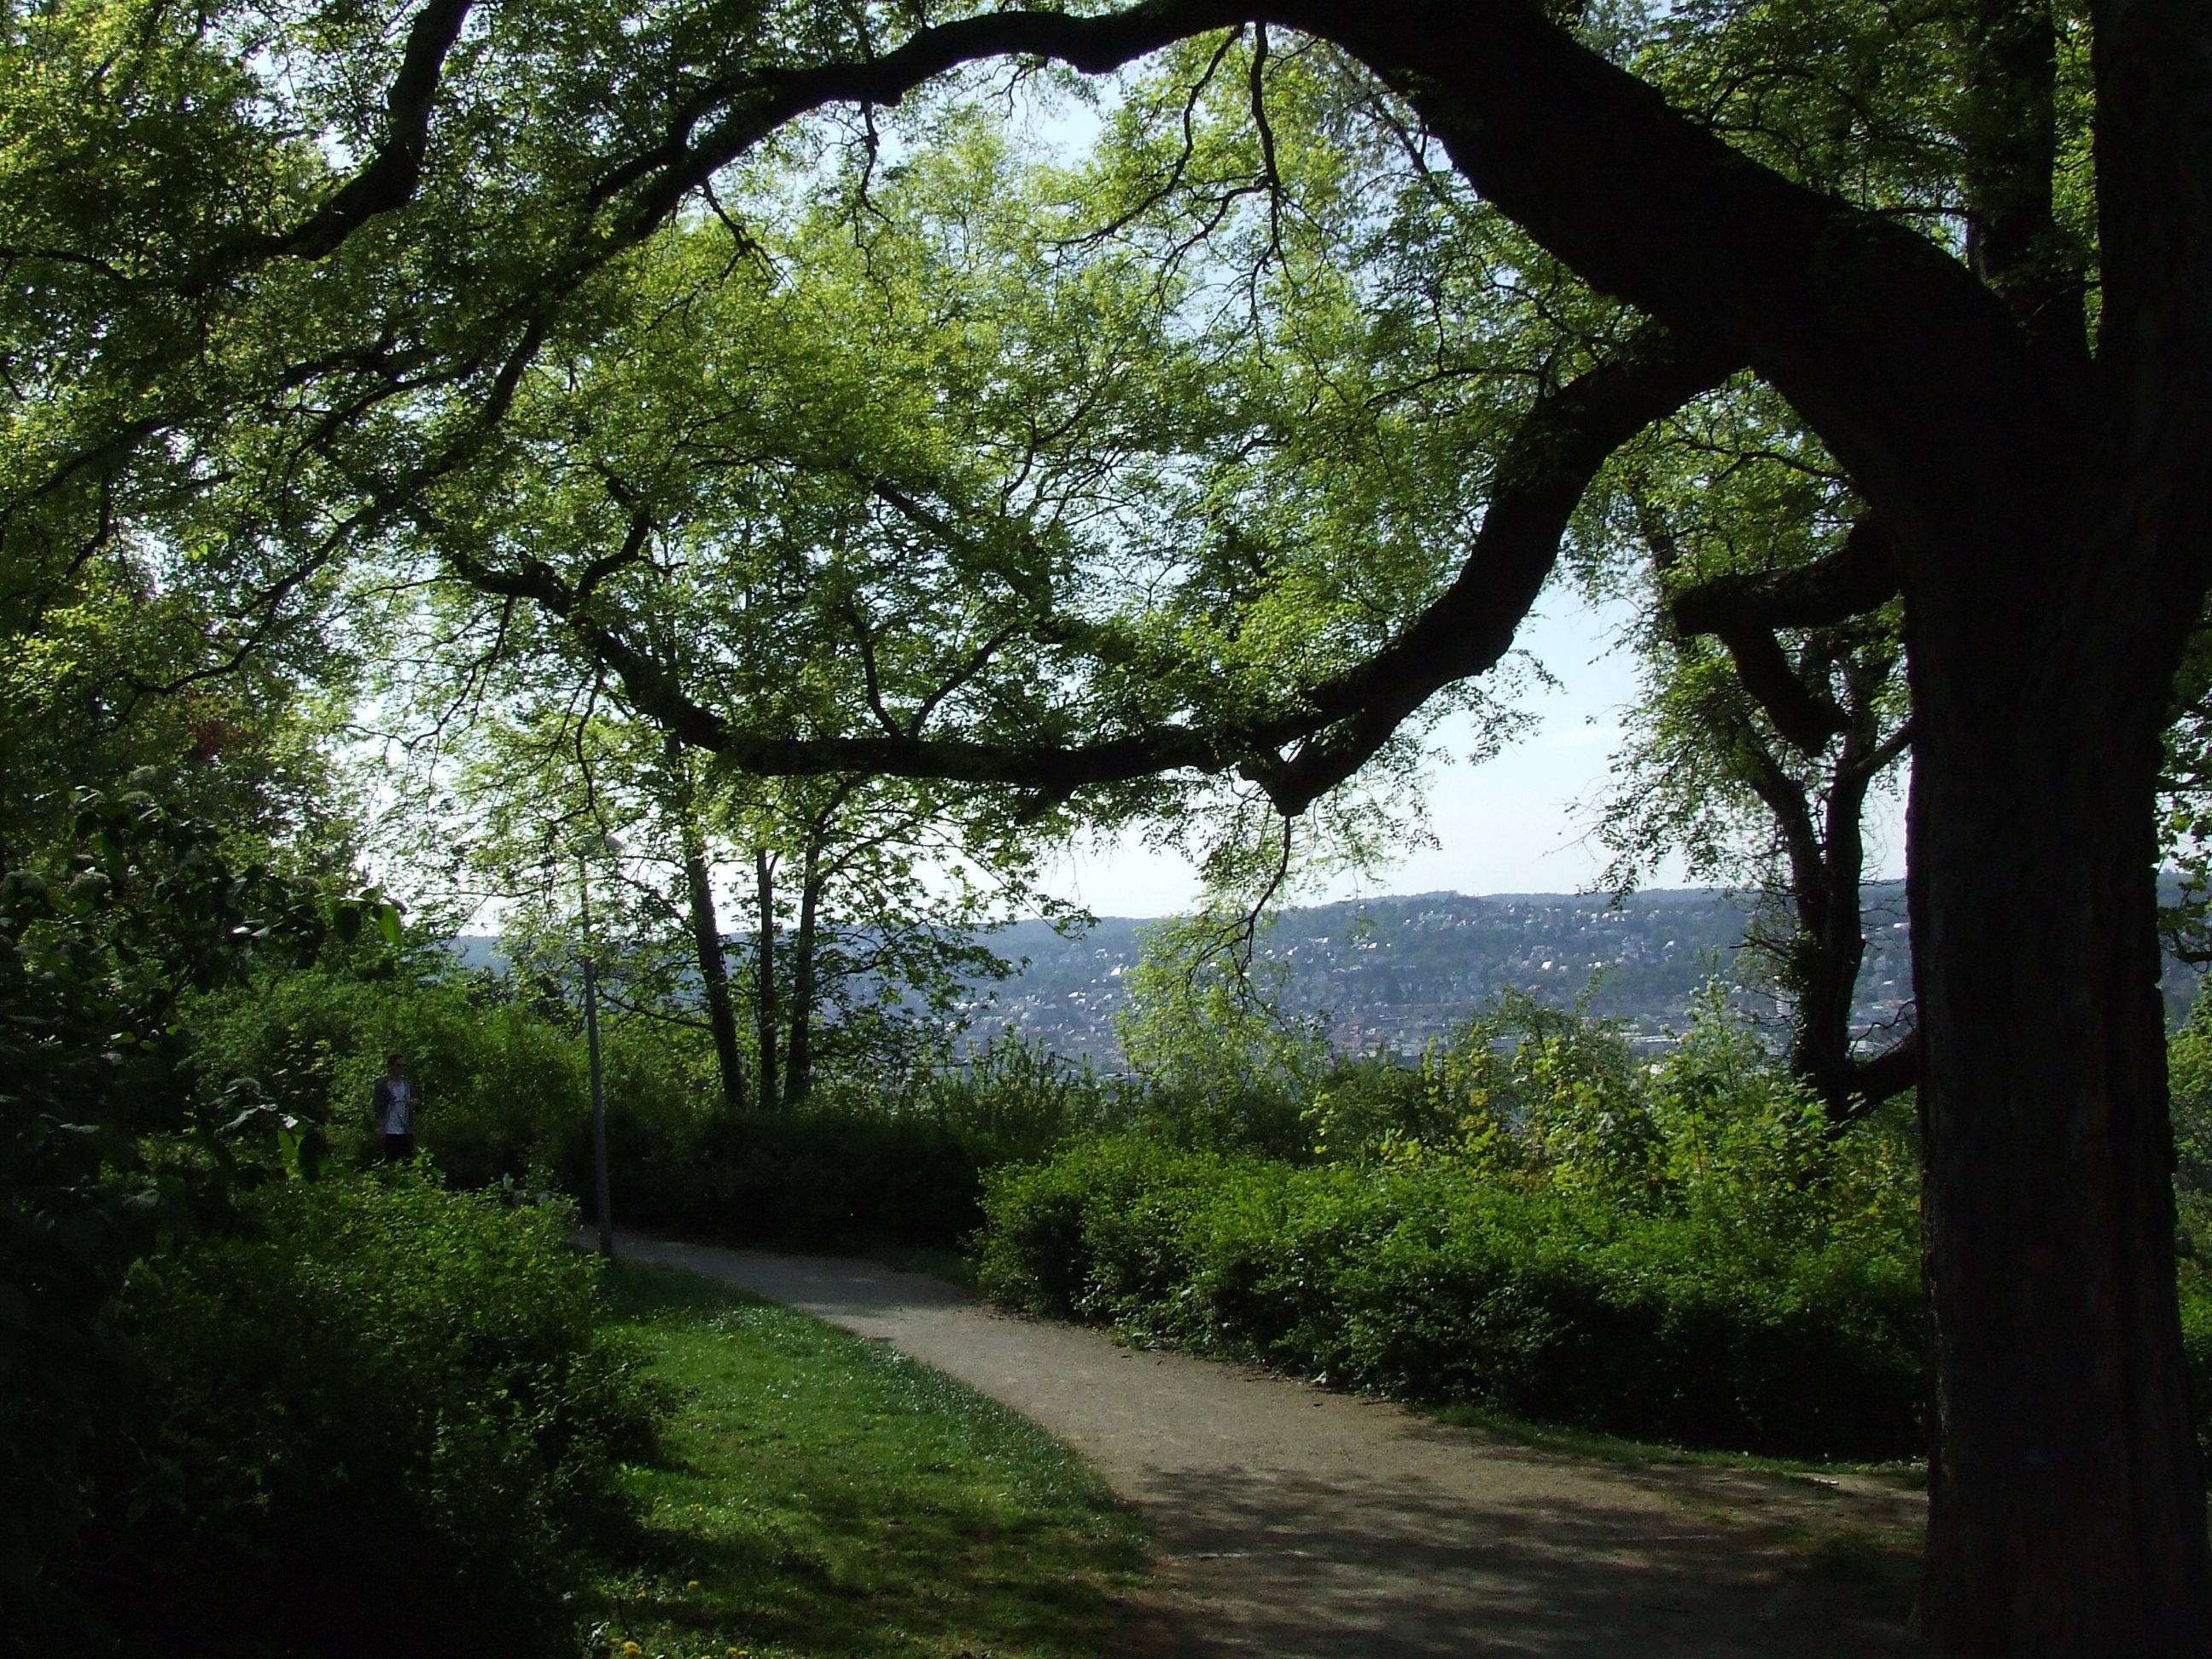
tree, nature, forest, branch, plant, sunlight, leaf, flower, river, green, jungle, park, botany, garden, flora, rainforest, woodland, habitat, viewpoint, stuttgart, rural area, recreation complex, natural environment, woody plant